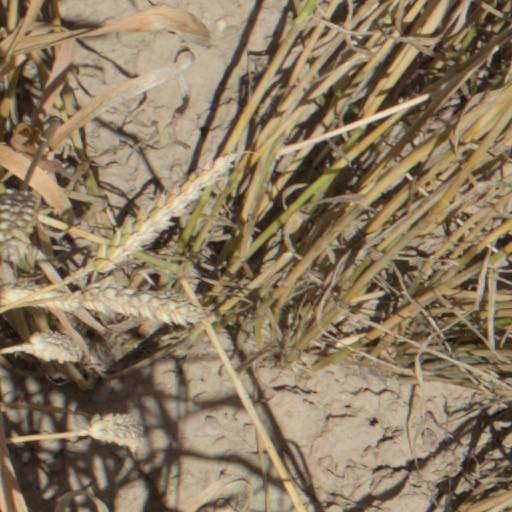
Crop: wheat